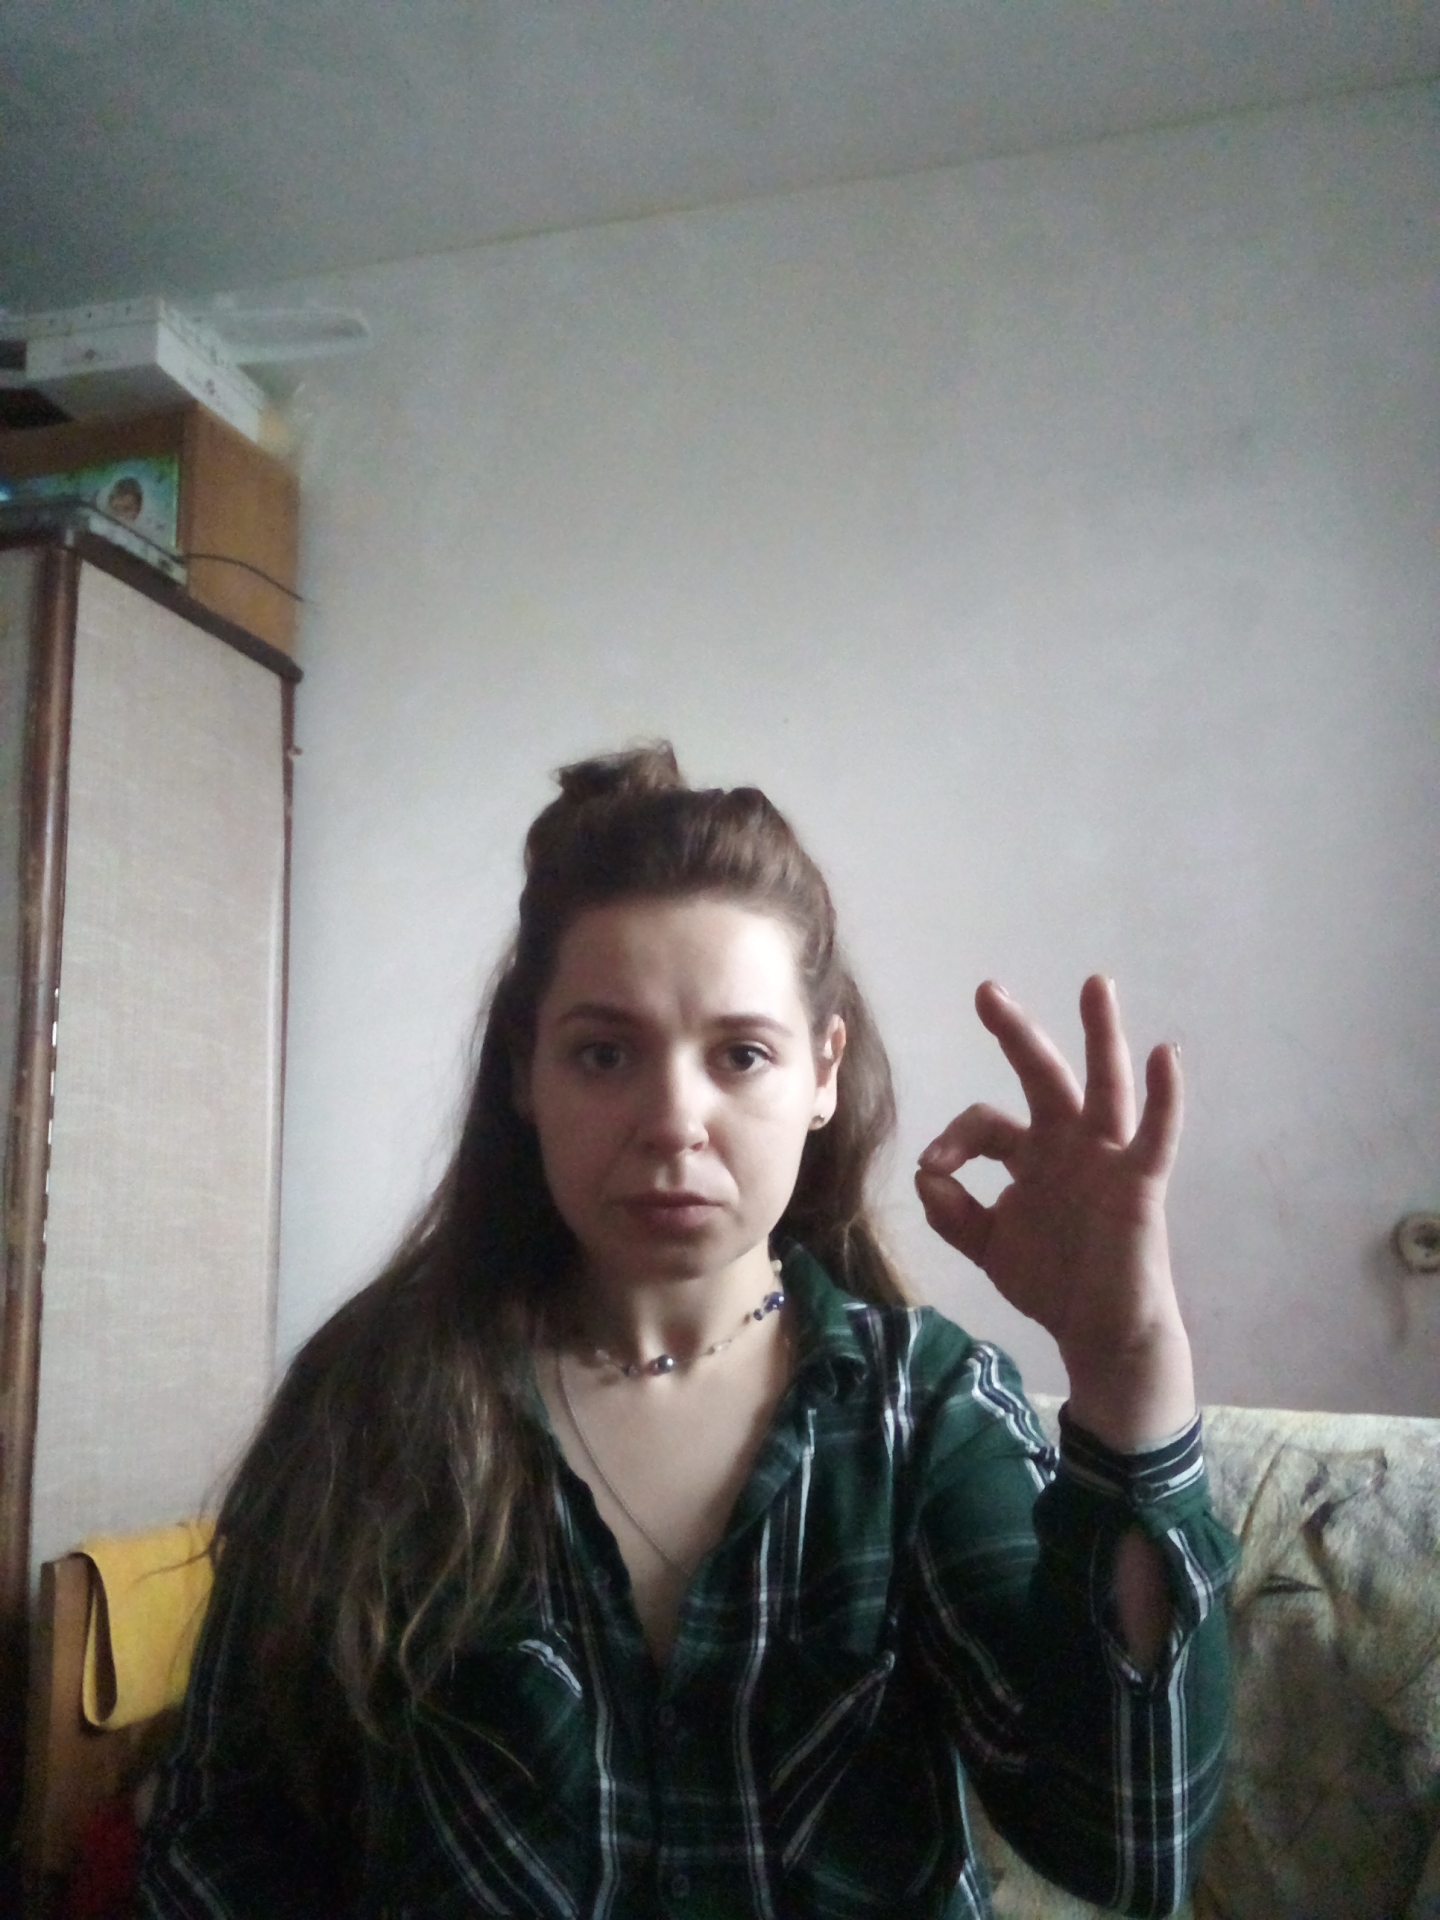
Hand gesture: ok